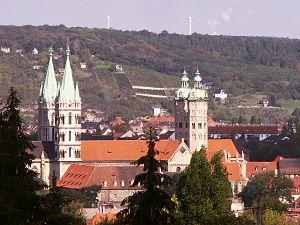
Cet article recense les sites inscrits au patrimoine mondial en Allemagne.
La cathédrale Saints-Pierre-et-Paul est l'ancienne cathédrale de la ville de Naumbourg, dans le Land de Saxe-Anhalt, autrefois siège la principauté épiscopale de Naumbourg-Zeitz. C'est depuis la Réforme protestante la principale église luthérienne-évangélique de la ville.